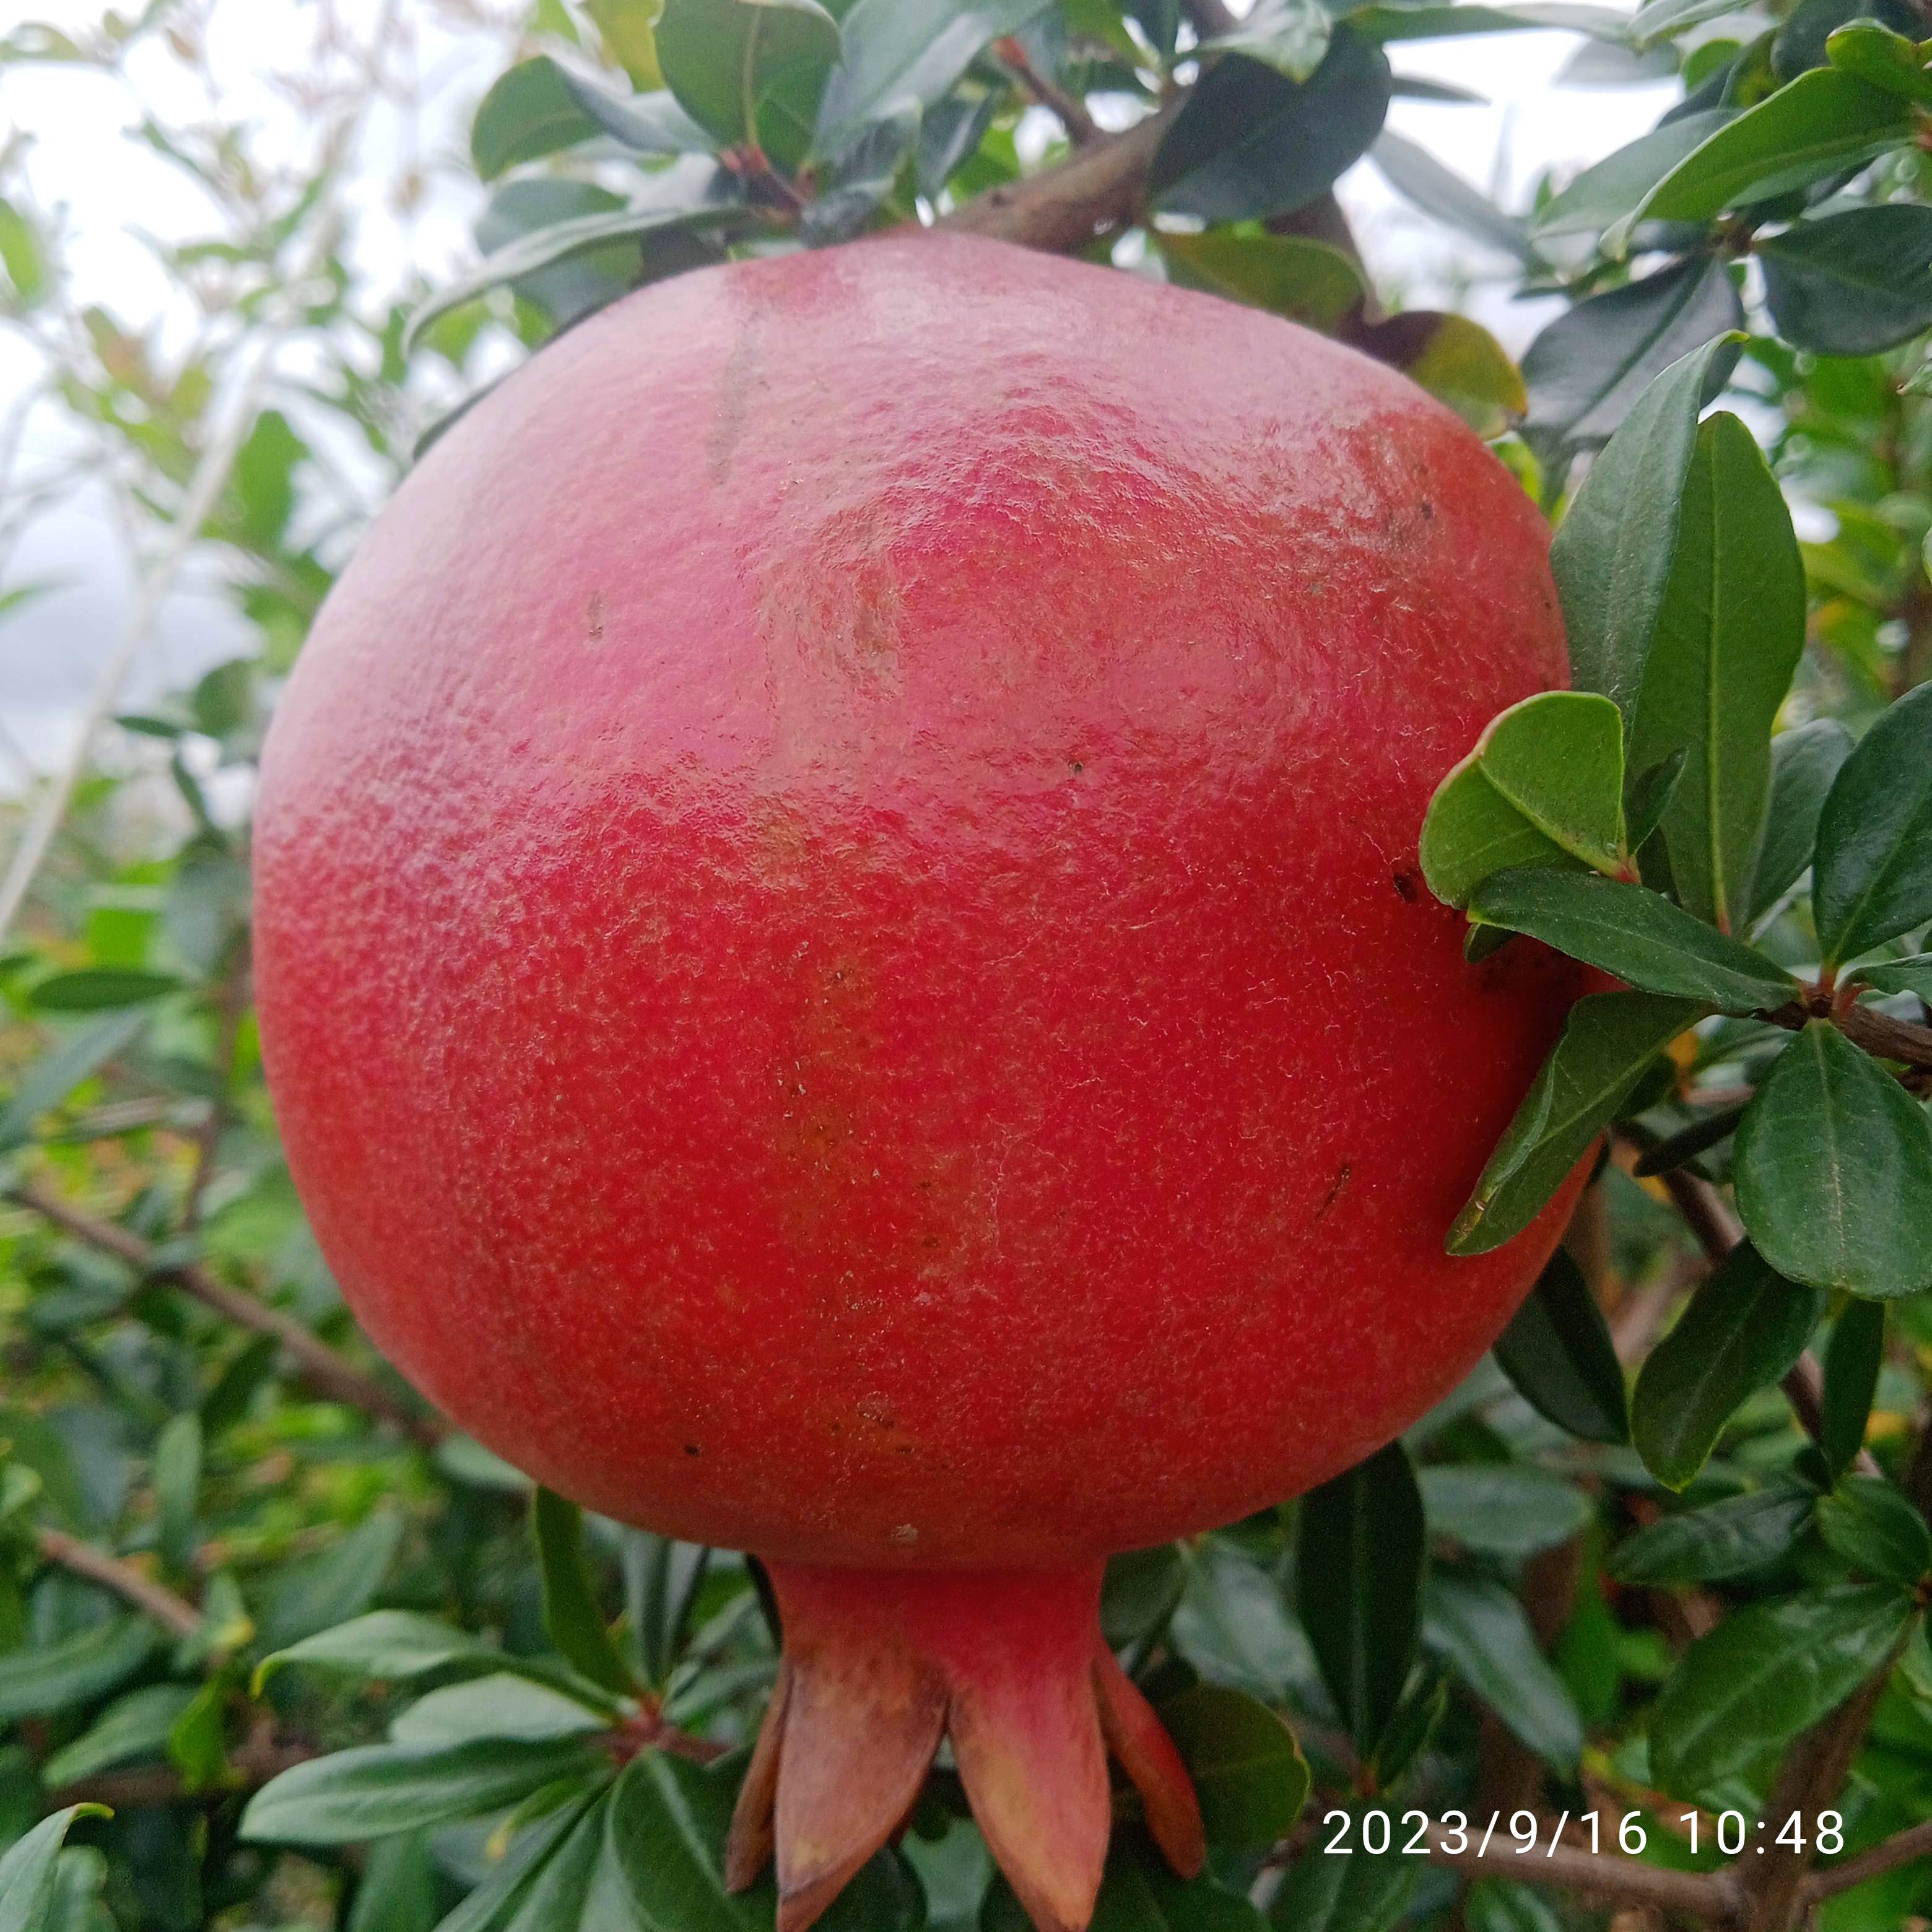
Label: Healthy